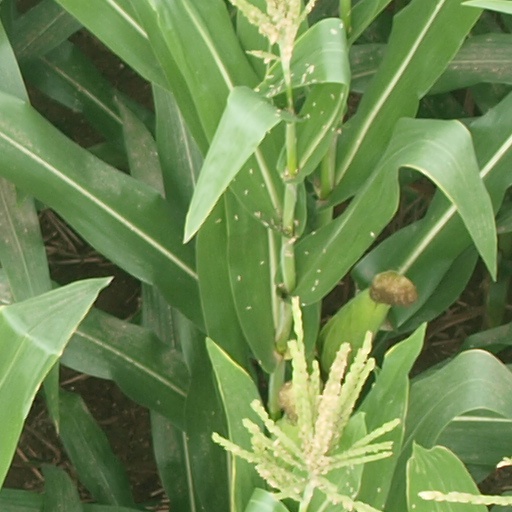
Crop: maize; corn